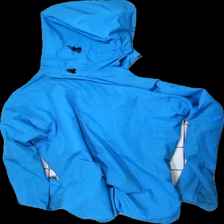
View: back
Type: Outerwear
Category: Ladies
Brand: Haglöfs
Colors: Blue
Material: 100% polyester
Cut: Regular
Season: All
Stains: Major
Damage: stained all over
Damage 2: loose threads
Damage 2 location: bottom right
Damage 3: loose threads
Damage 3 location: bottom left
Price range: <50
Recommended usage: Export
Comment: dirty, washed out, loose threads